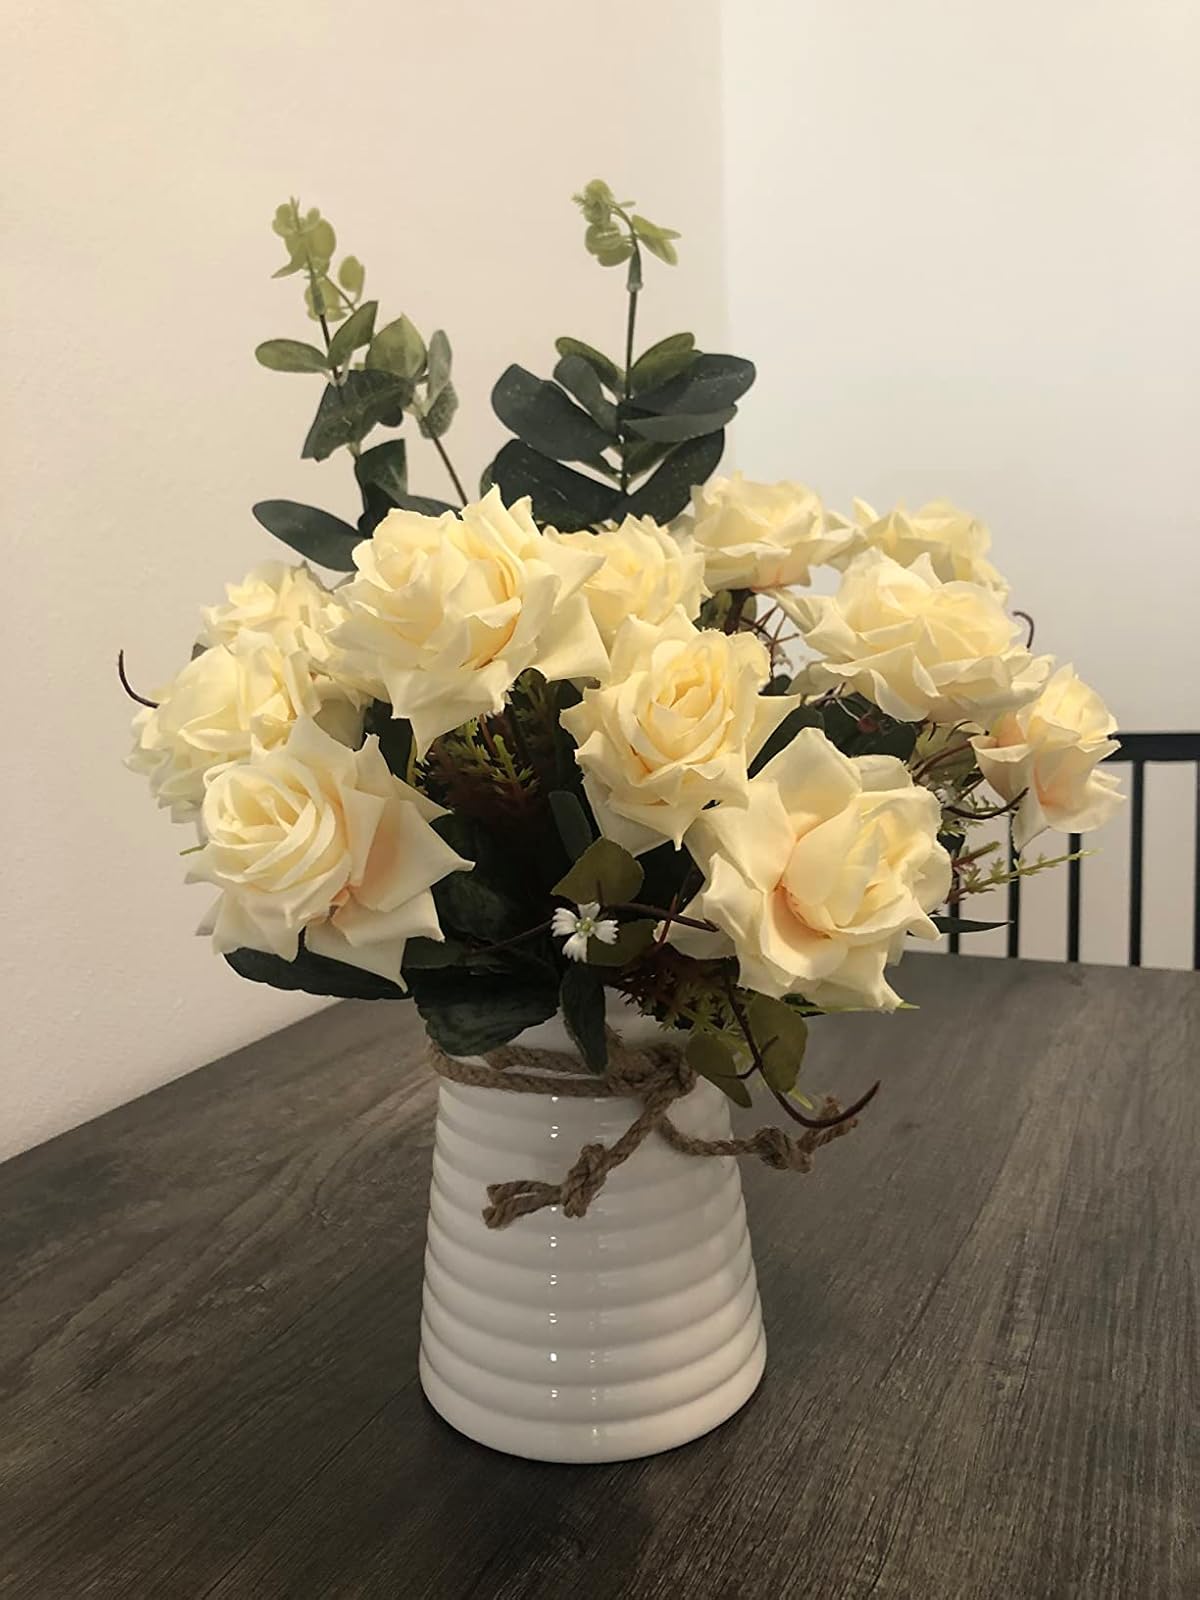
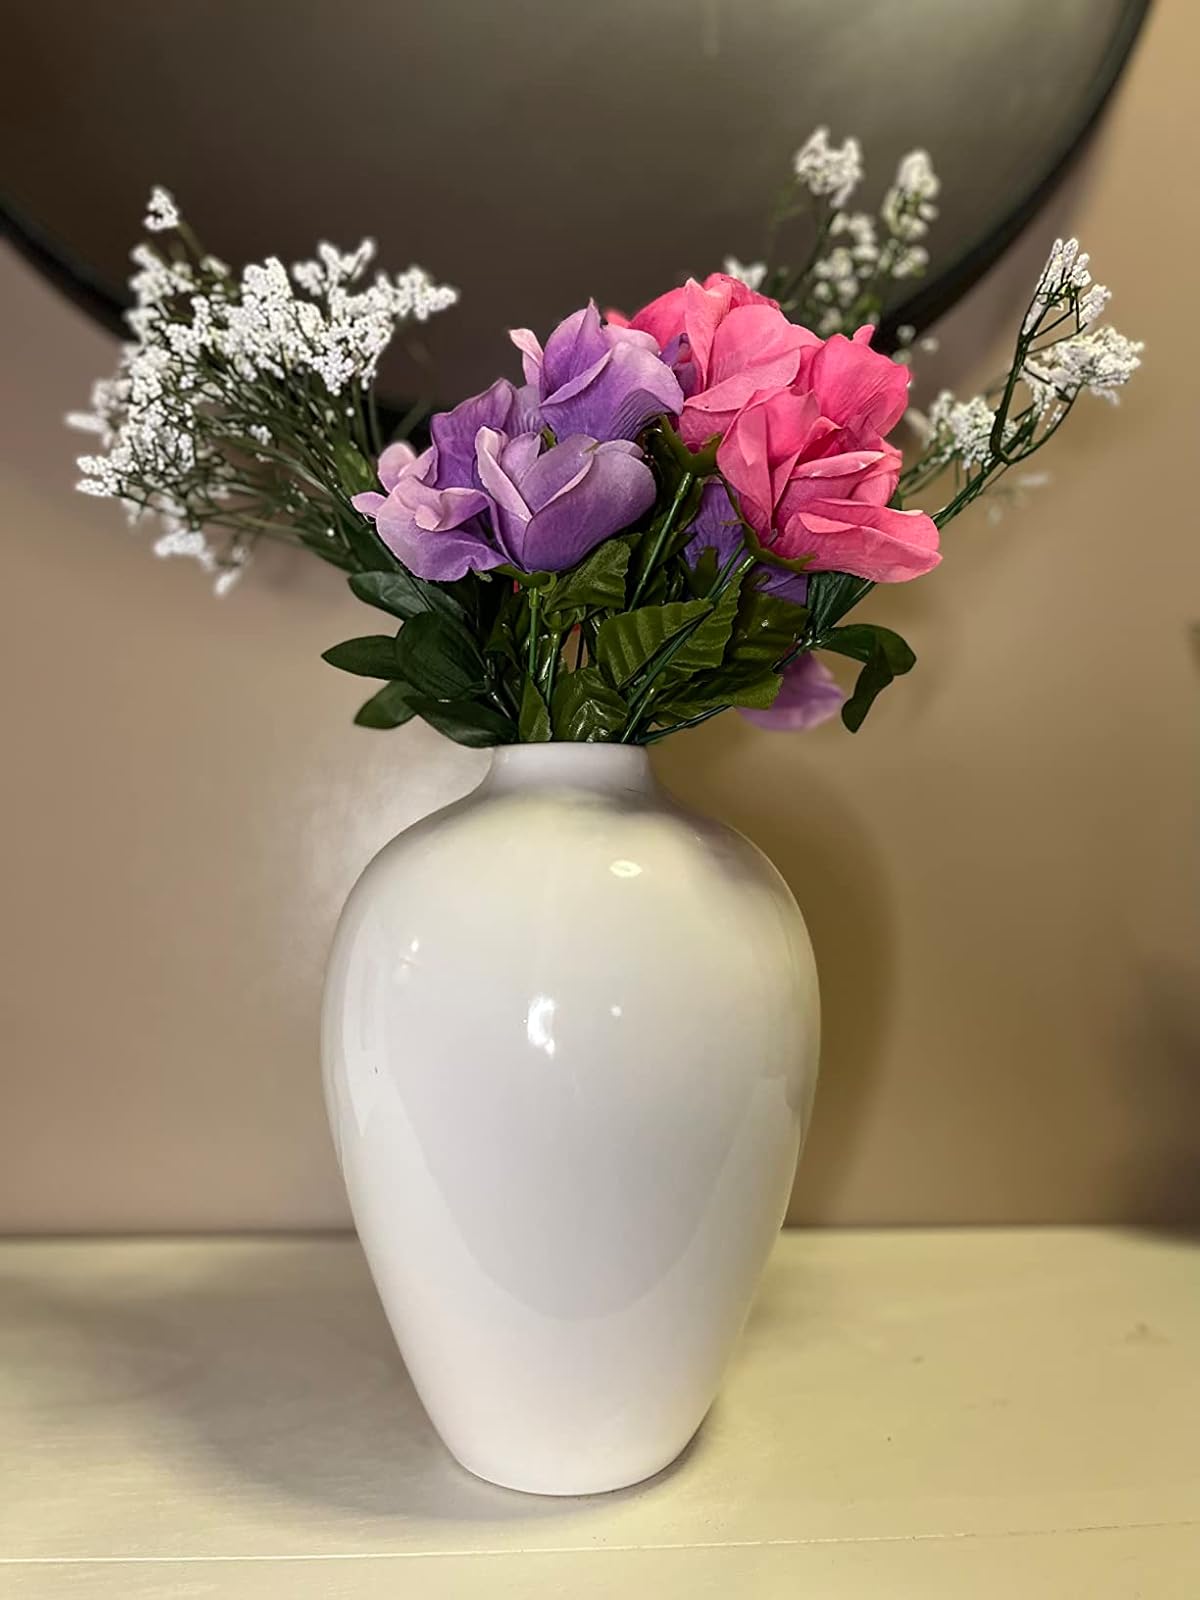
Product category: vase
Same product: no